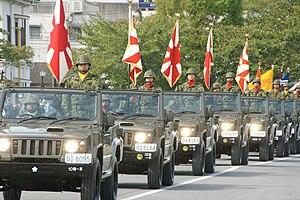
Le Kyokujitsuki est un drapeau japonais figurant un cercle solaire rouge sur fond blanc entouré de rayons. Il est aujourd'hui utilisé par les Forces japonaises d'autodéfense et la Force terrestre d'autodéfense japonaise, et le fut historiquement par l'armée japonaise, en particulier l'Armée impériale japonaise et la Marine impériale japonaise. Toujours symbole de tradition et de bonne fortune au Japon, il est perçu à l'étranger, surtout en Asie de l'Est, comme symbole de l'occupation japonaise et y possède une connotation particulièrement négative.